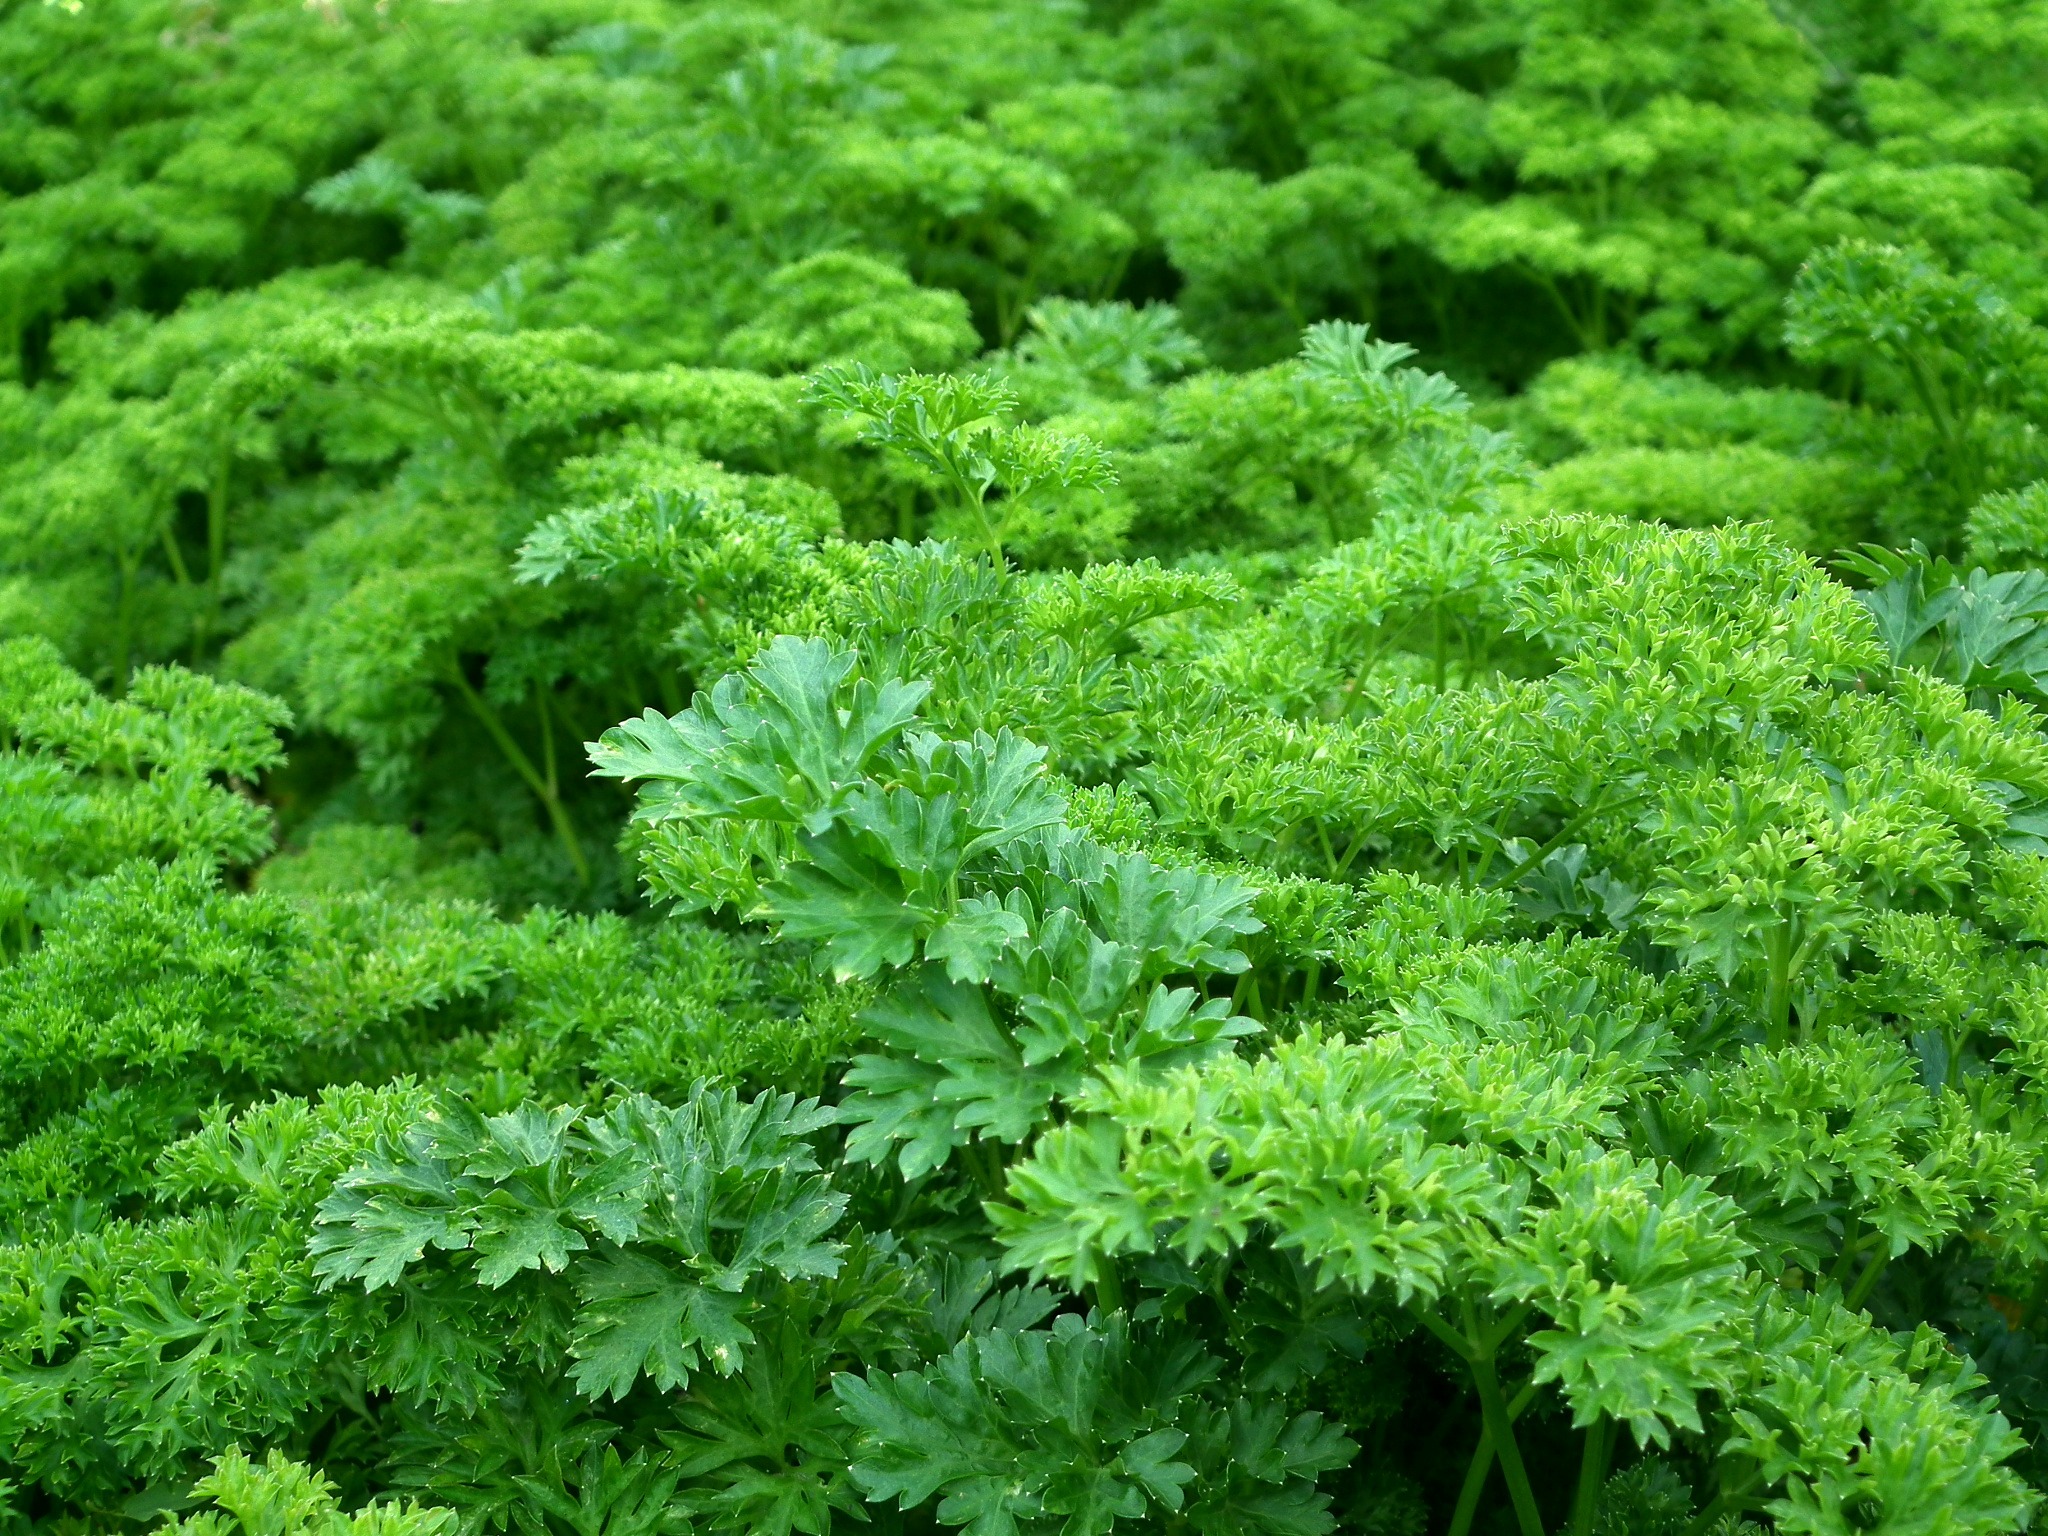
tree, plant, flower, food, green, herb, produce, vegetable, healthy, plants, close up, leaves, vegetables, shrub, groundcover, herbs, parsley, anthriscus, chervil, flowering plant, cow parsley, land plant, apiales, leaf vegetable, parsley family, cicely